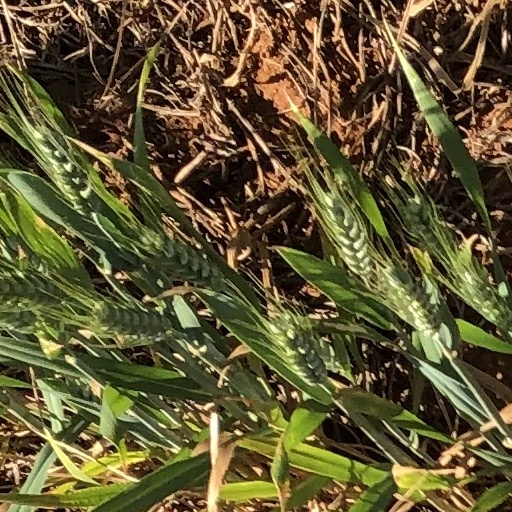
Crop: wheat